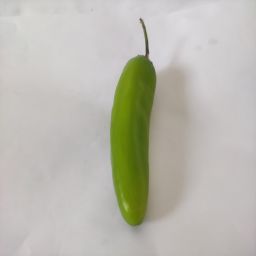
Crop: New Mexico Green Chile
Quality: Unripe